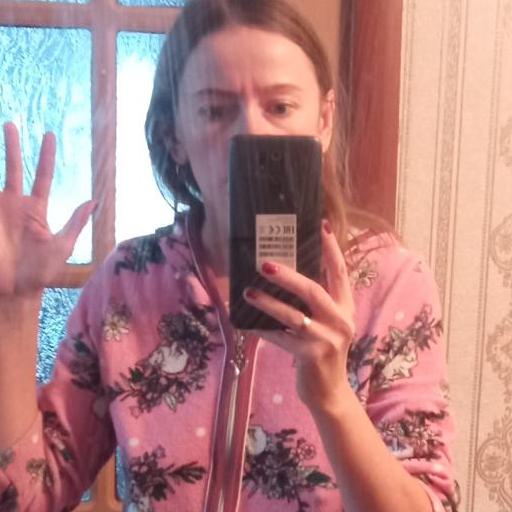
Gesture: no_gesture